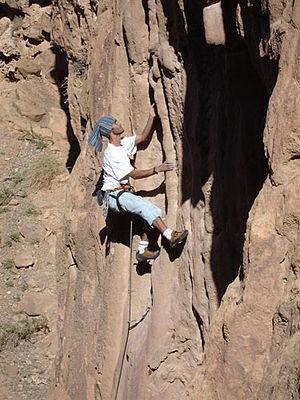
Jean Roussie escalade-canyoning.com - Escalade à Amellago (Maroc)